German Americans

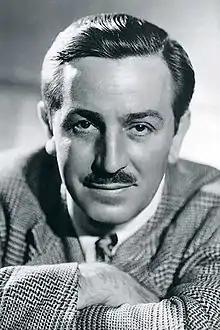
Walt Disney

As for any immigrant population, the development of a foreign-language press helped immigrants more easily learn about their new home, maintain connections to their native land, and unite immigrant communities. By the late 19th century, Germania published over 800 regular publications. The most prestigious daily newspapers, such as the "New Yorker Staats-Zeitung", the "Anzeiger des Westens" in St. Louis, and the "Illinois Staats-Zeitung" in Chicago, promoted middle-class values and encouraged German ethnic loyalty among their readership. The Germans were proud of their language, supported many German-language public and private schools, and conducted their church services in German. They published at least two-thirds of all foreign language newspapers in the U.S. The papers were owned and operated in the U.S., with no control from Germany. As Wittke emphasizes, press. it was "essentially an American press published in a foreign tongue". The papers reported on major political and diplomatic events involving Germany, with pride but from the viewpoint of its American readers. For example, during the latter half of the 19th century, at least 176 different German-language publications began operations in the city of Cincinnati alone. Many of these publications folded within a year, while a select few, such as the "Cincinnati Freie Presse", lasted nearly a century. Other cities experienced similar turnover among immigrant publications, especially from opinion press, which published little news and focused instead on editorial commentary.